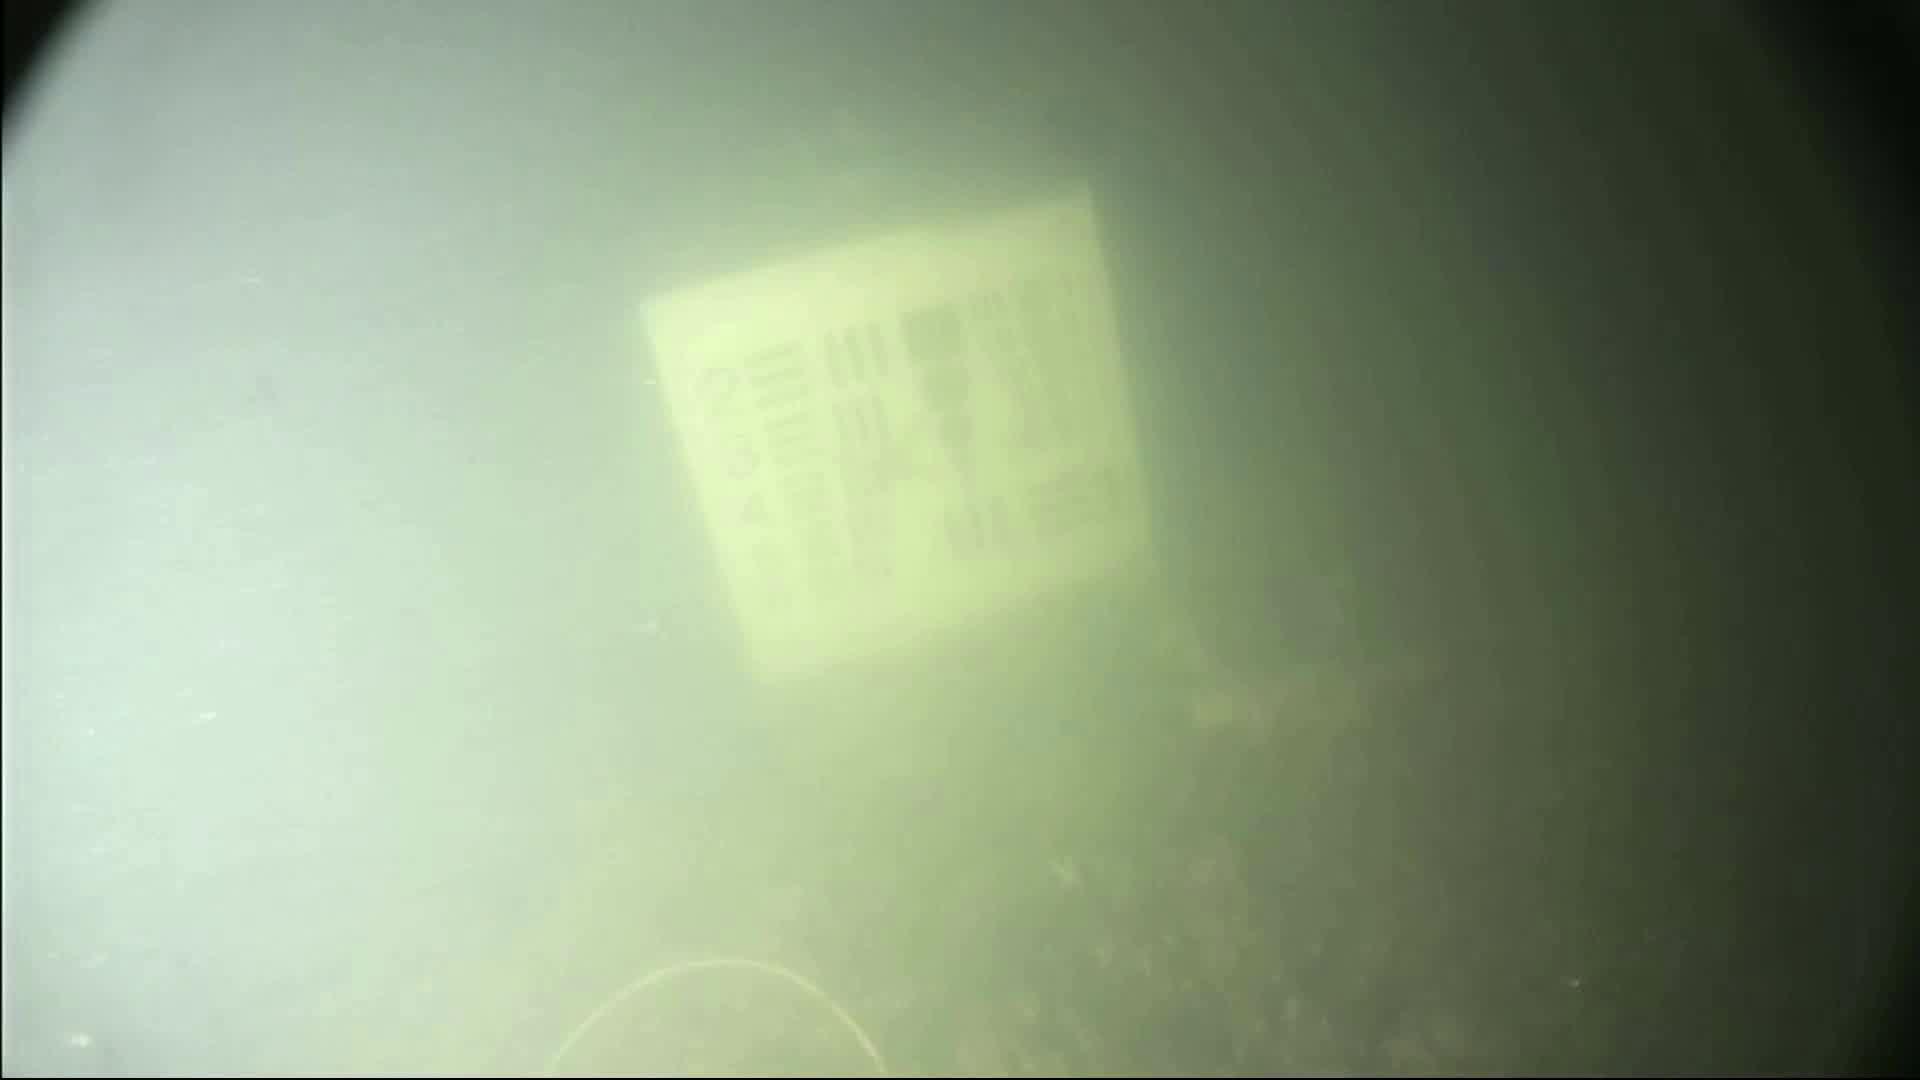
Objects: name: crab